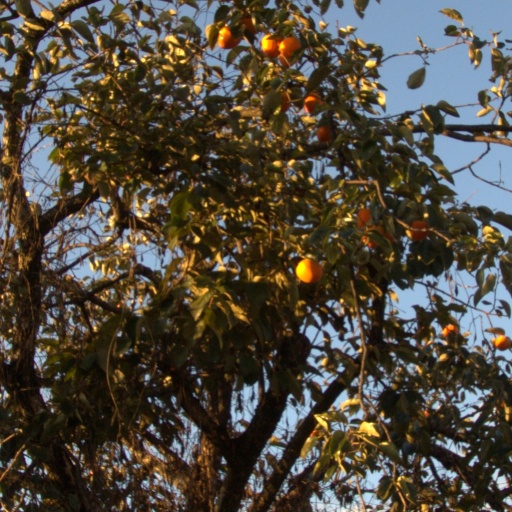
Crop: grape